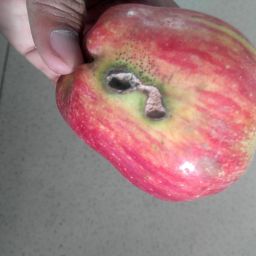
Fruit: Apple
Quality: Bad